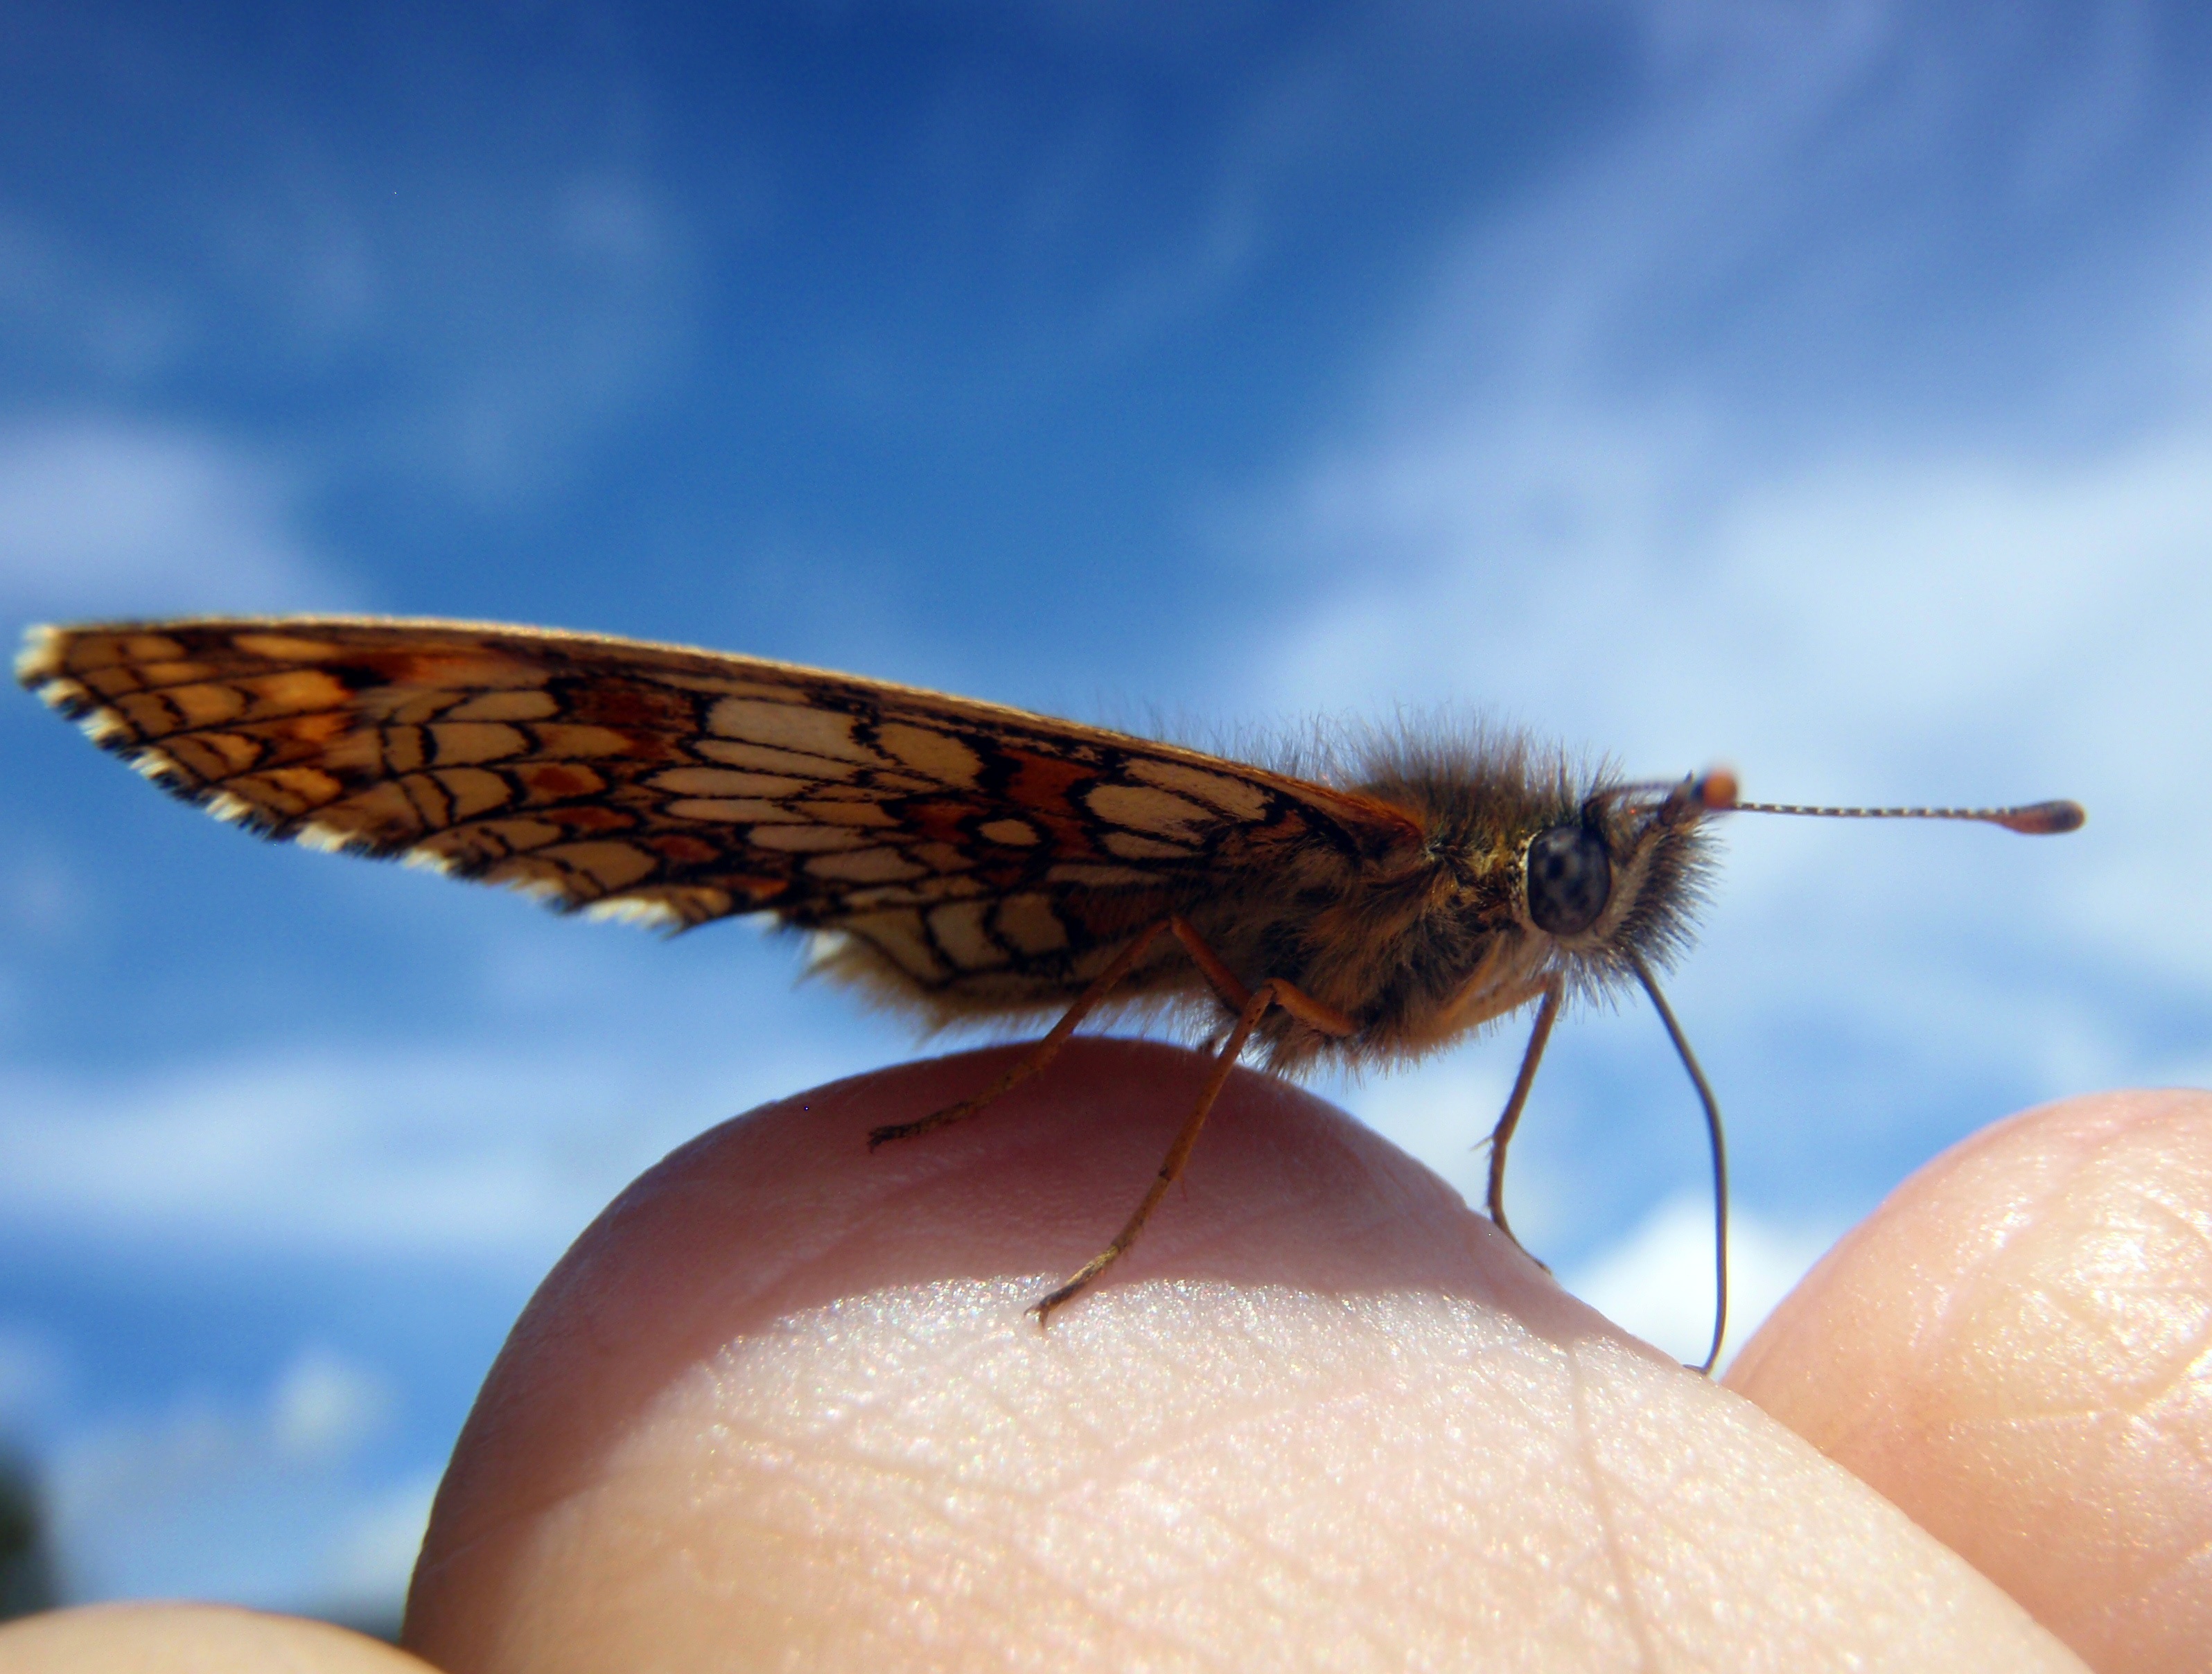
hand, wing, sky, photography, insect, macro, small, rest, moth, butterfly, close, fauna, invertebrate, close up, break, macro photography, arthropod, pollinator, moths and butterflies